Sky position (RA, Dec in degrees): 159.764, 5.257
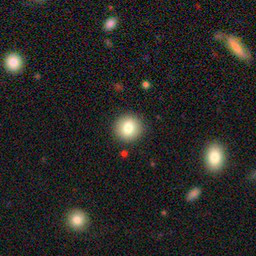
Galaxy morphology: Round Smooth Galaxies